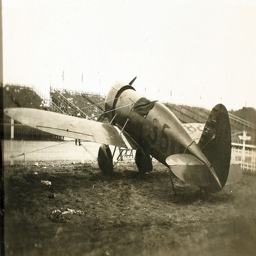
A small airplane sitting on top of a field.
A plane sitting in a stadium, in a black and white photo.
a picture of an old airplane marked 35
An old airplane is sitting in an air field.
A vintage airplane that is parked in a grassy area.